Pythouse

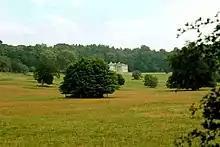
House and parkland, from the road to the south

In about 1225 the land was given to the Pyt family (pronounced "pit") by the abbess of Shaftesbury.